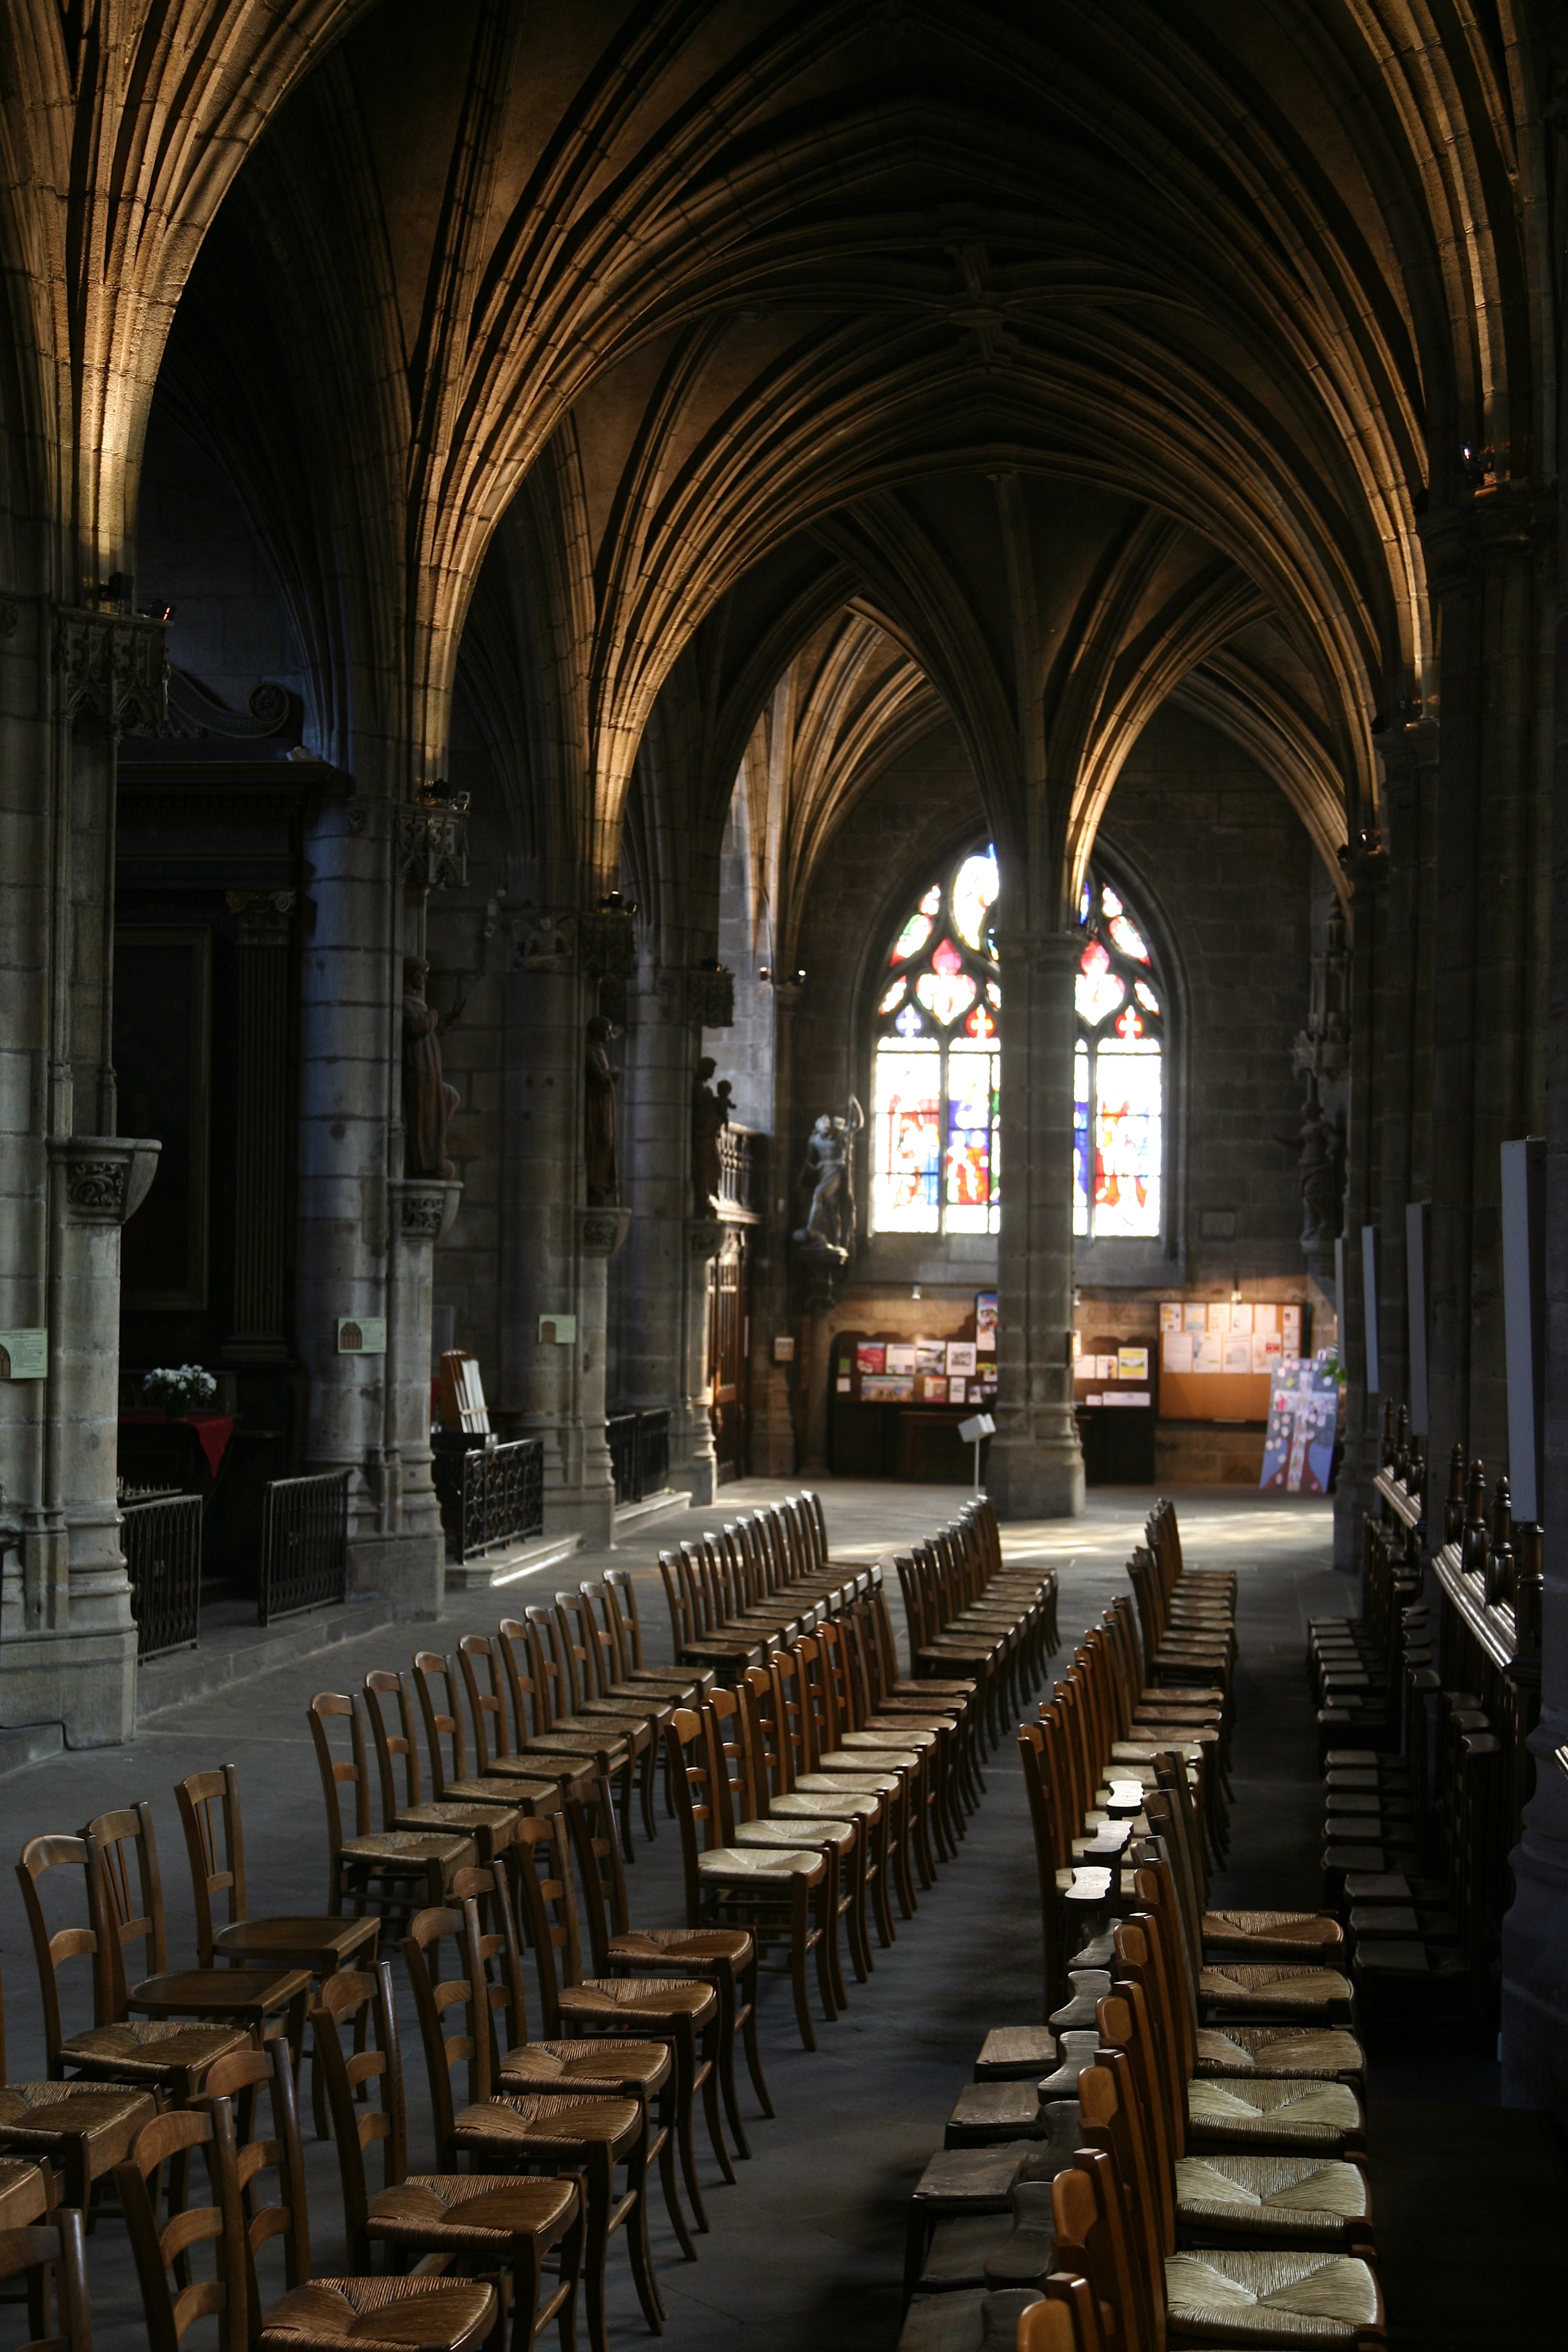
architecture, chair, building, church, cathedral, chapel, gothic, place of worship, aisle, medieval, auvergne, allier, arquitectura, eglise, catedral, cathedrale, silla, basilica, dom, stoel, chaise, architektur, basilique, gothique, kathedraal, cattedrale, historique, katedra, moulins, moulinssurallier, ardeaglais, bascot, sedia, stol, cadeira, tuoli, krzes o, forma ur